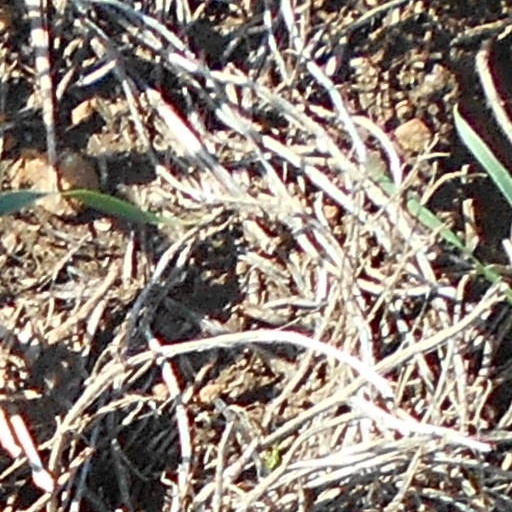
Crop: wheat